Ben Fuller (producer)

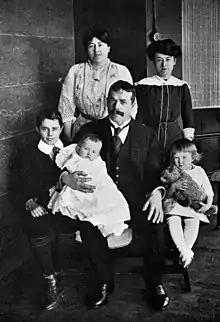
Benjamin John Fuller and family, 1913

In 1889, John Fuller Snr. accepted an invitation to tour Australia with the London Pavilion Company and arrived in Melbourne aboard the "Cuzco" on 3 August 1889. After the company disbanded in January 1890, John Fuller Snr. decided to stay in Australia as he could see great opportunities in the theatre business in both Australia and New Zealand. In July 1891 he was joined by his second wife Matilda Fuller, son John Fuller Jnr. and daughter Hettie Fuller in Melbourne, after their voyage aboard the "Oratava".